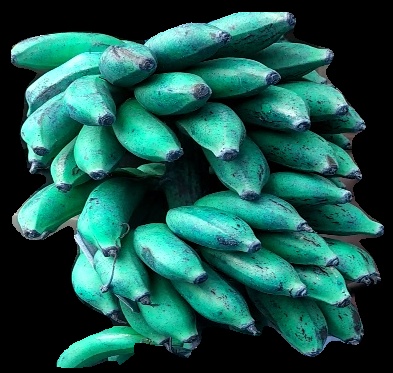
Variety: rasbale
Grade: grade3